Salamanca station

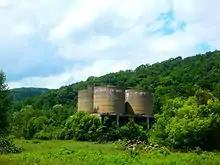
The former fueling towers at Salamanca in 2015

The station was remodeled by the Erie in 1948, and during the 1950s, around 90 people were employed at the Salamanca depot and yards. With the Erie Railroad and Delaware, Lackawanna and Western Railroad merging on October 17, 1960, the station came under the ownership of the newly formed Erie-Lackawanna Railway. However, passenger service at Salamanca continued to dwindle, and when the merge occurred, there were only seven trains serving the Salamanca depot: the "Erie-Lackawanna Limited", the "Pacific & Atlantic Express", and the "Lake Cities." On September 29, 1963, the "Erie-Lackawanna Limited" was eliminated in favor of extending the famous "Phoebe Snow" to Dearborn station in Chicago, Illinois. On August 1, 1965, the "Atlantic Express" and "Pacific Express" were both terminated, leaving Salamanca with just four passenger trains daily, the "Phoebe Snow" and "The World's Fair" (a temporarily renamed "Lake Cities"). On October 31, 1965, the train was renamed back to the "Lake Cities", and on November 28, 1966, the "Phoebe Snow" was discontinued.